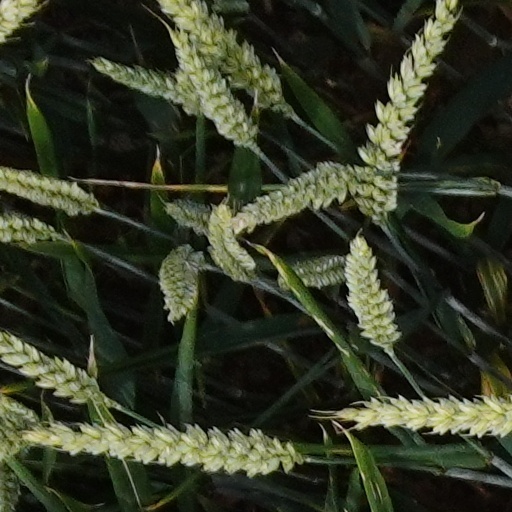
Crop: wheat